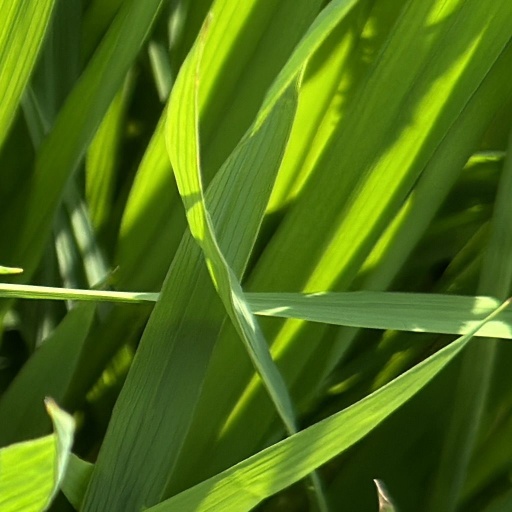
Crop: rice